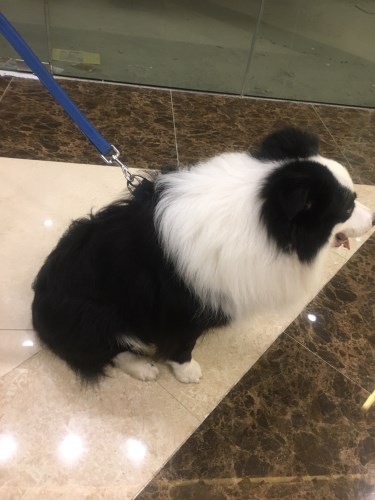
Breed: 2594-n000109-Border_collie